Karol Telbizov

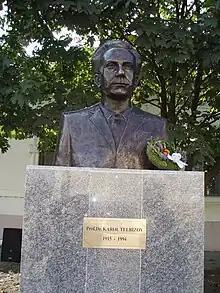

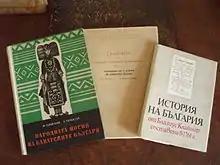

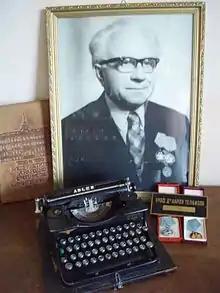

Karol Telbizov (1915–1994) was a lawyer, journalist and editor-in-chief of Bulgarian newspaper "Banat Bulgarian Voice" issued in Romania. He was a dedicated researcher of Banat Bulgarian ethnography, culture and traditional clothing.